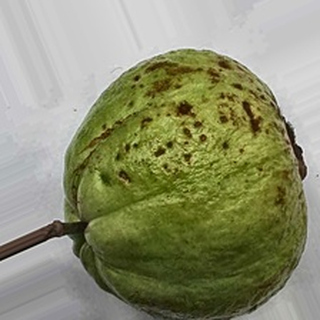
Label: guava_anthracnose